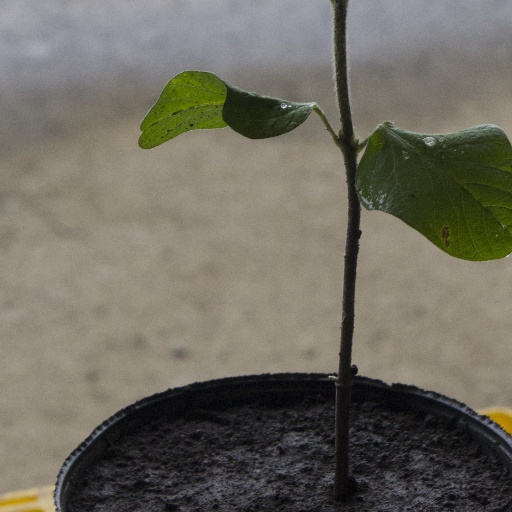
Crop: soybean